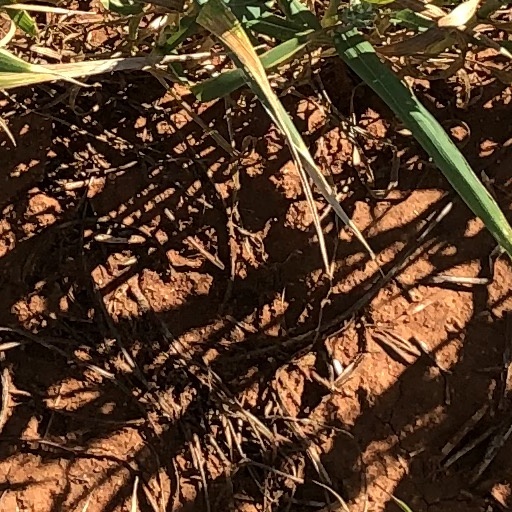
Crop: wheat